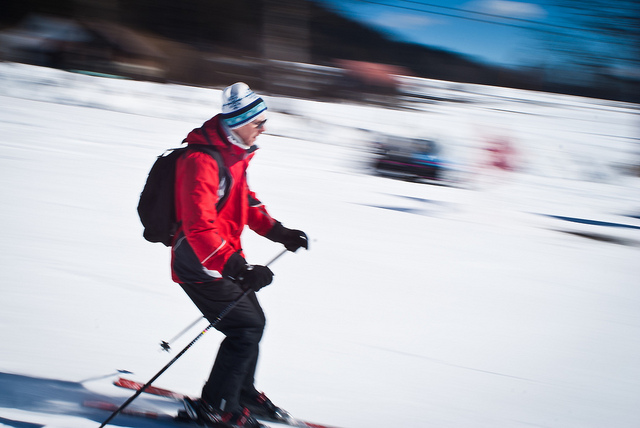
user: Given an image and a question. Answer the question in a short answer. Question: Why is this person attired in thes type of clothes? Short Answer:
assistant: cold weather